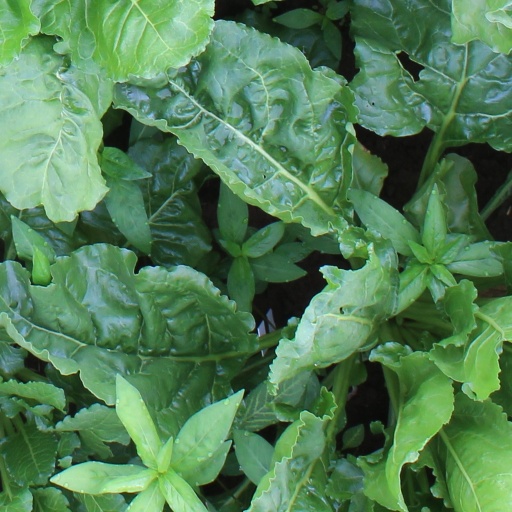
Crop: sugar beet